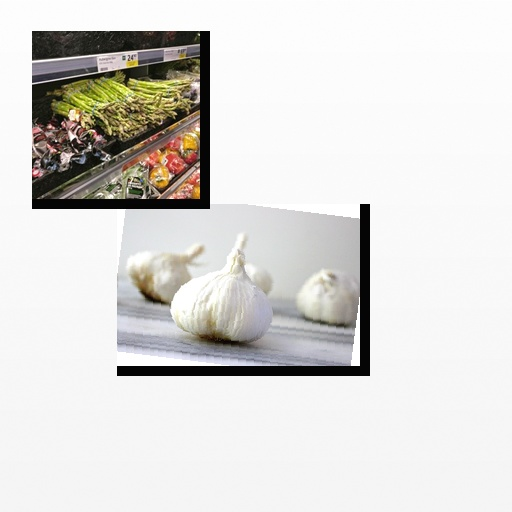
Food items: asparagus, garlic